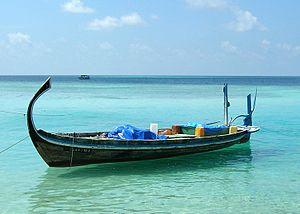
Un dhoni aux Maldives.
Un bateau est une construction humaine capable de flotter sur l'eau et de s'y déplacer, dirigé par ses occupants. Il répond aux besoins du transport maritime ou fluvial, et permet diverses activités telles que le transport de personnes ou de marchandises, la guerre sur mer, la pêche, la plaisance, ou d'autres services tels que la sécurité des autres bateaux.
Un doni ou dhoni est un type de bateau polyvalent à voile latine ou à moteur, plus grand qu'un bokkura rencontré en Inde, aux Maldives et au Sri Lanka. Il mesure de 6 à 12 m, pour une capacité de 4 à 12 personnes.